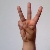
The image shows a hand gesture representing the letter 'W' in Indian Sign Language.